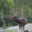
Label: deer